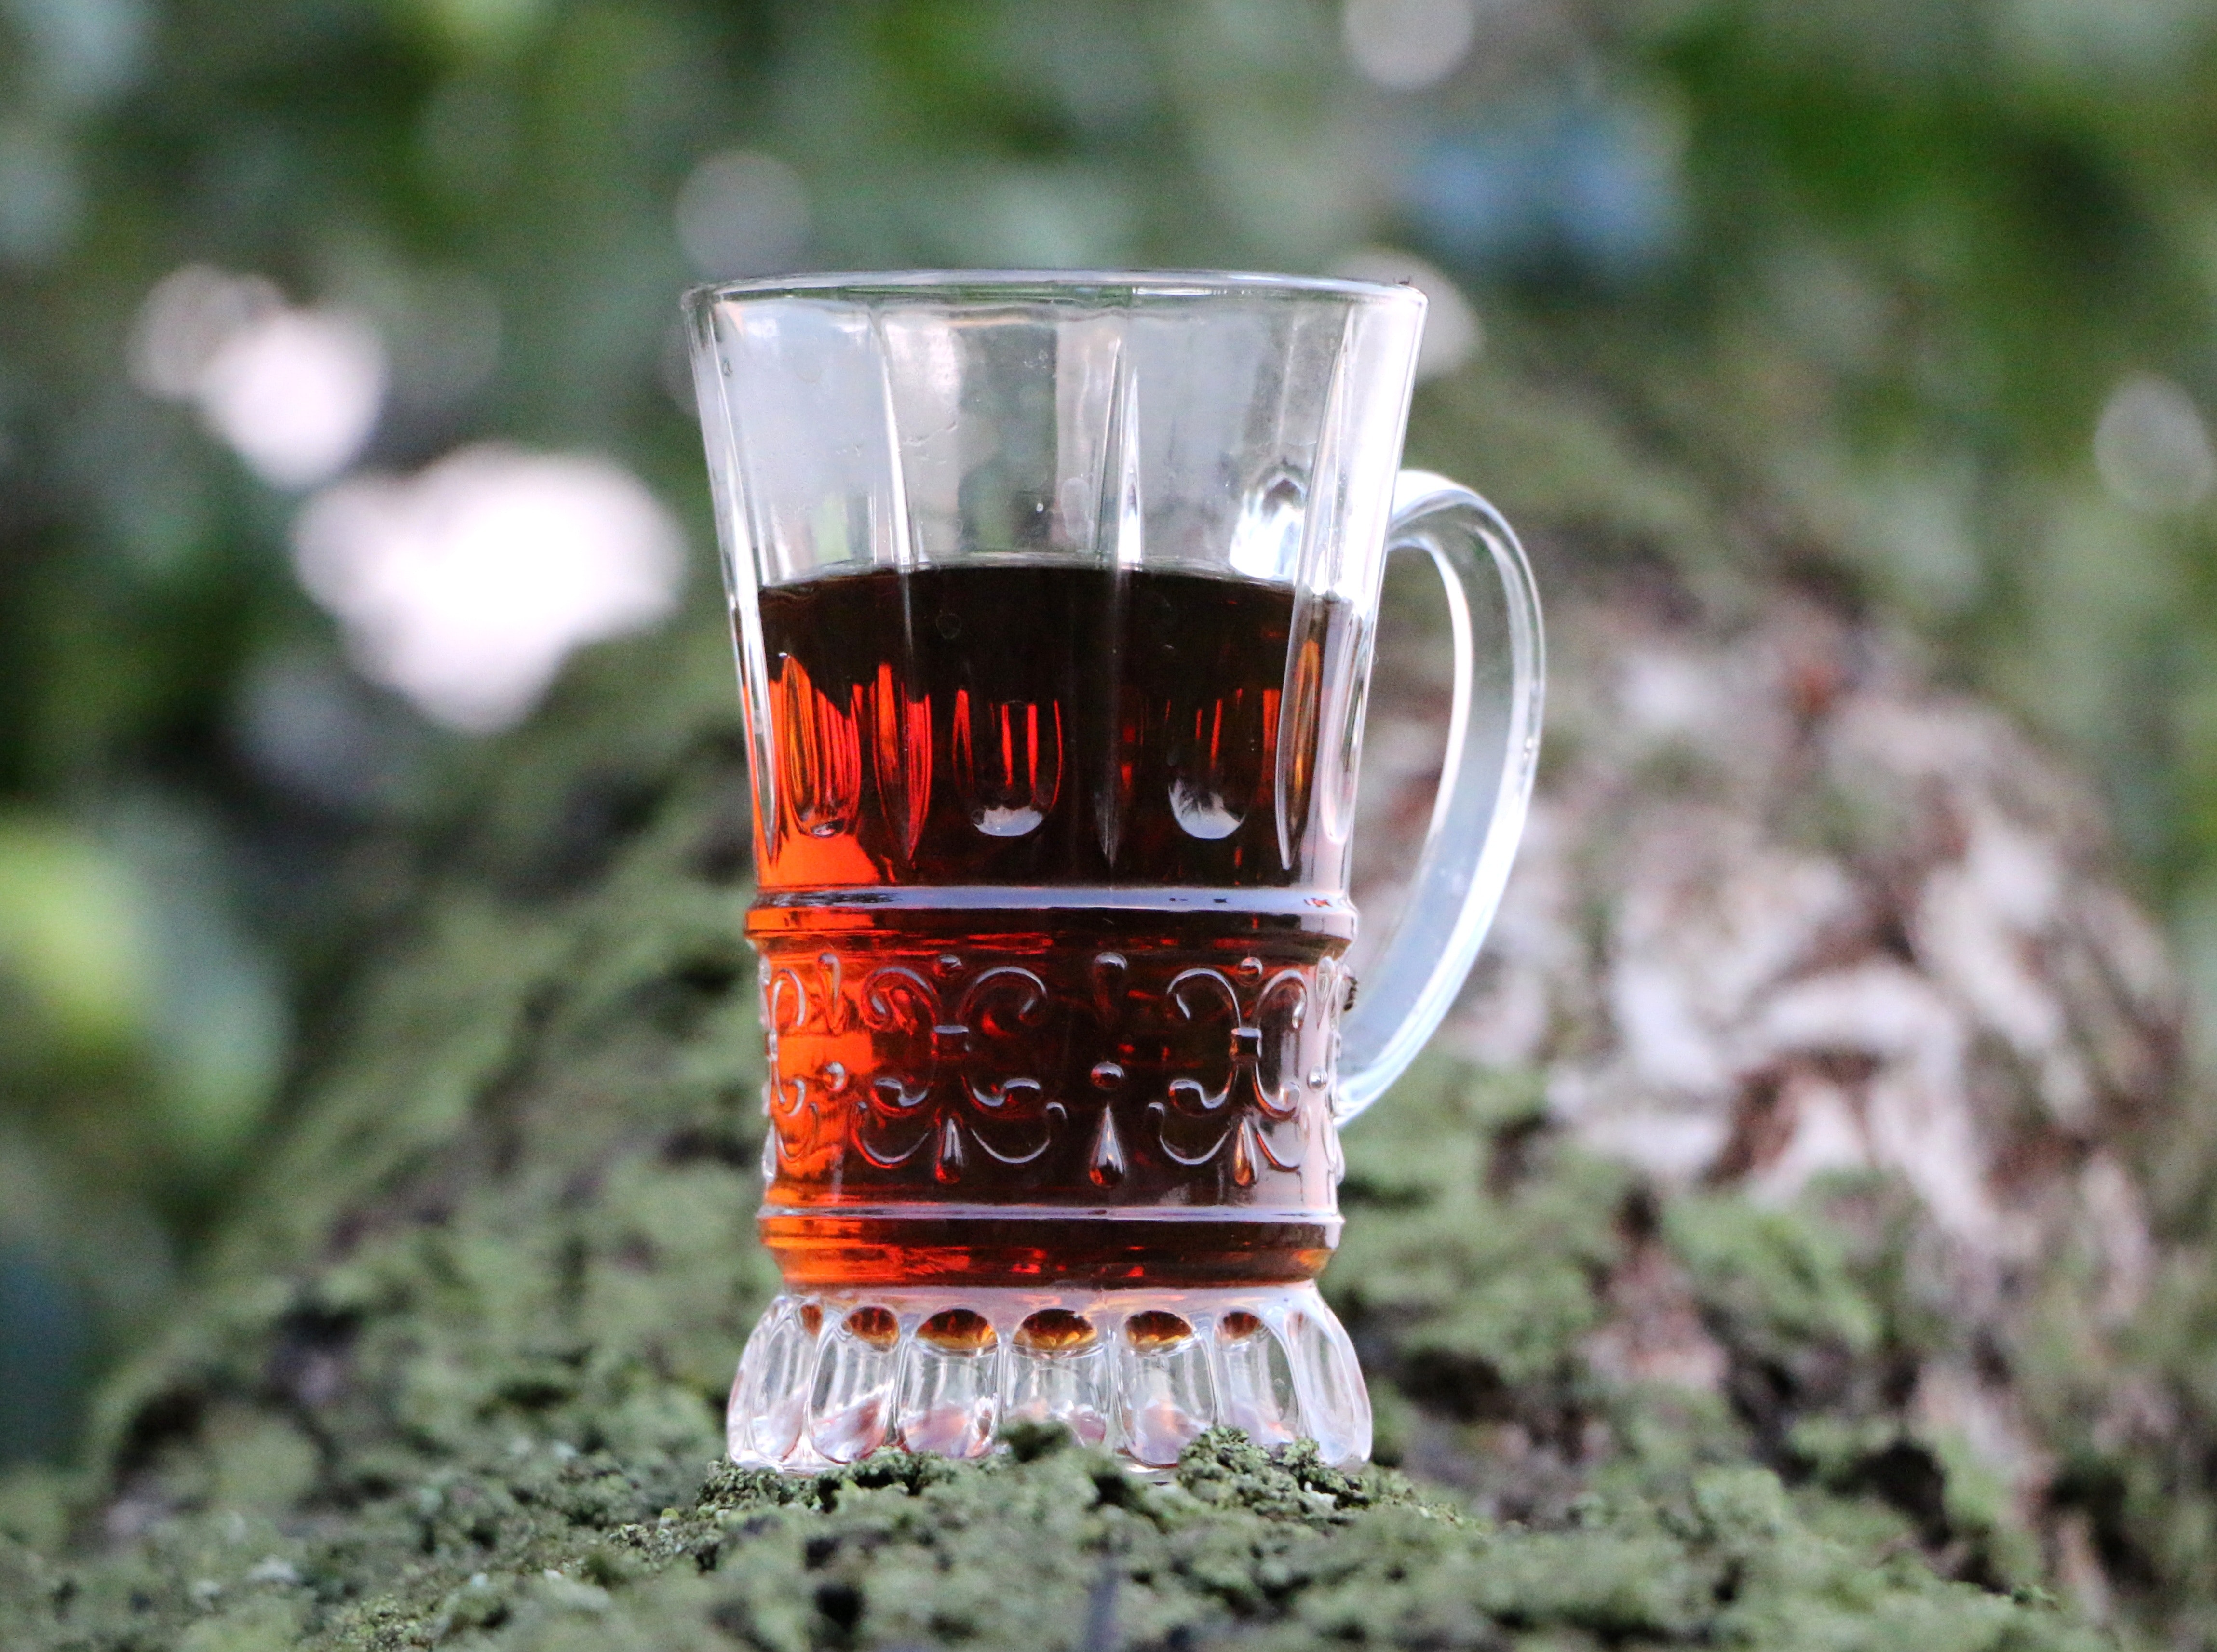
drink, liqueur, distilled beverage, drinkware, alcohol, beer glass, glass